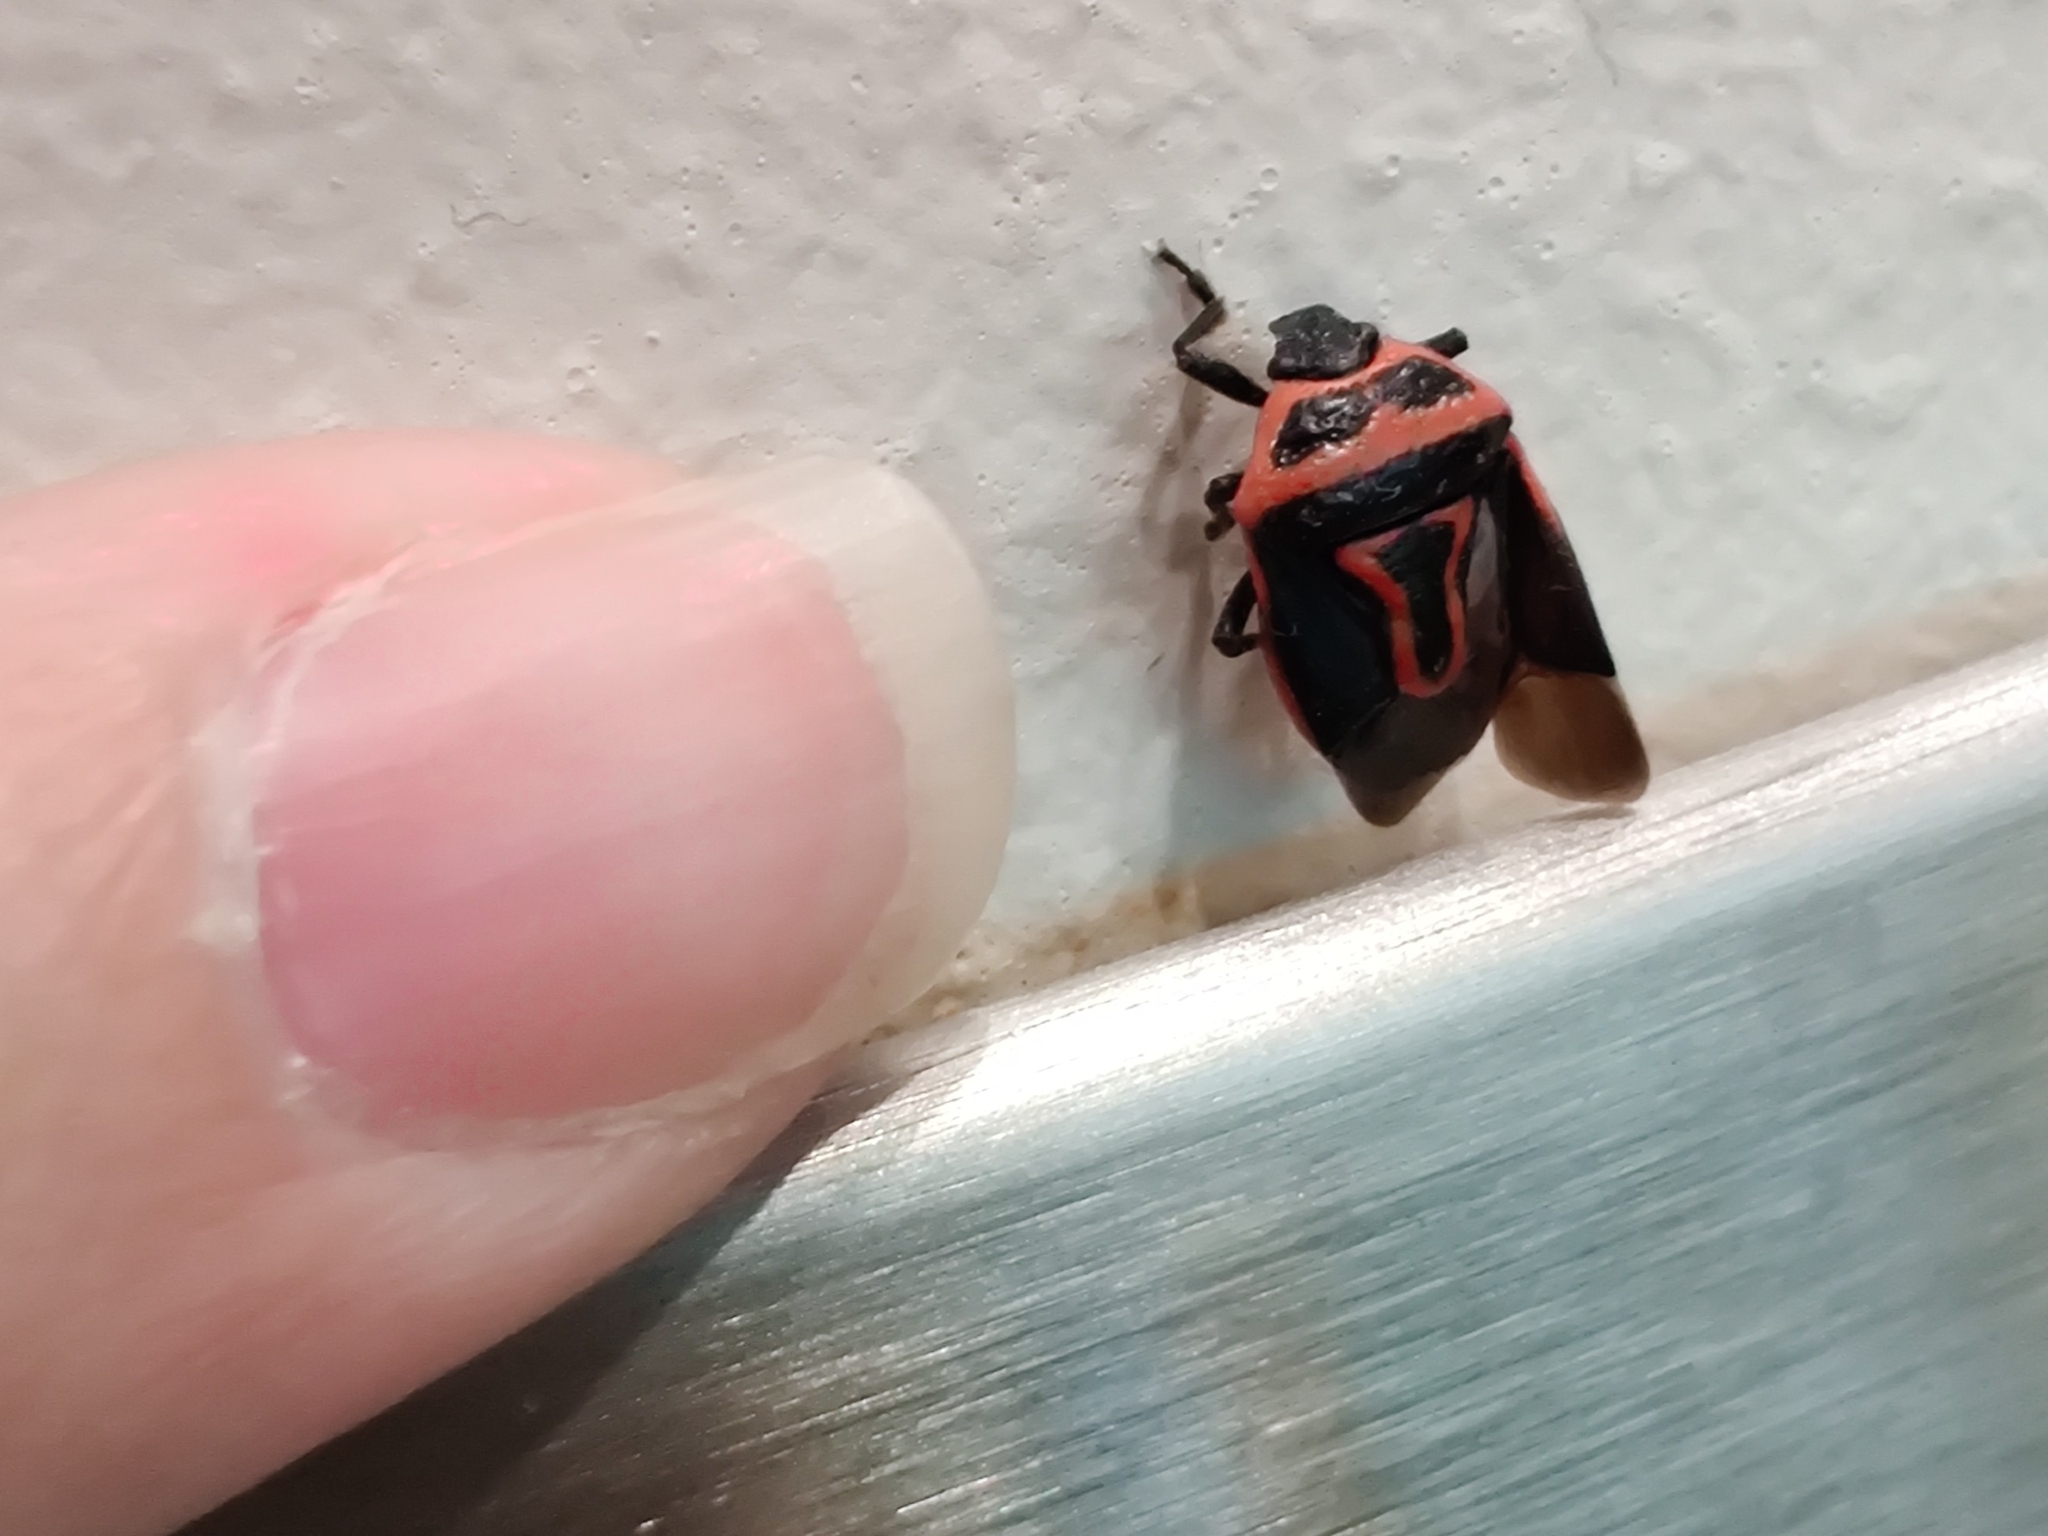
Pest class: stink_bug